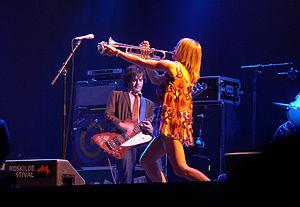
Sonic Youth [ˈsɒnɪk juθ] est un groupe de rock avant-gardiste américain, originaire de New York. Formé en 1981, il est considéré comme l'une des figures majeures du rock alternatif. Les membres fondateurs Thurston Moore, Kim Gordon et Lee Ranaldo resteront ensemble pendant la totalité de l'existence du groupe. Durant son existence, le groupe fait l'expérience d'un succès critique et commercial, notamment en signant sur la major DGC Records, en 1990, ou bien en jouant en tête d'affiche du festival Lollapalooza. Sonic Youth est félicité pour avoir redéfini ce que la guitare rock pouvait faire.